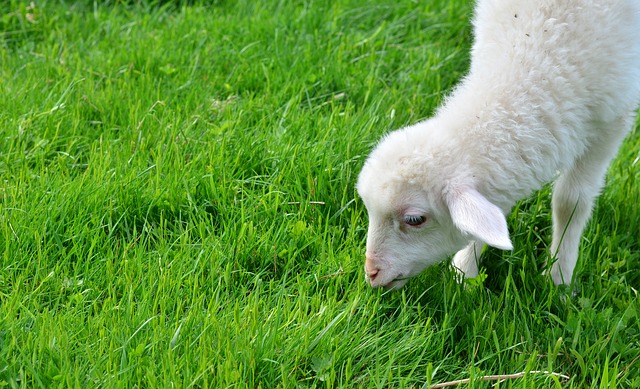
Label: pecora